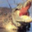
Label: crocodile